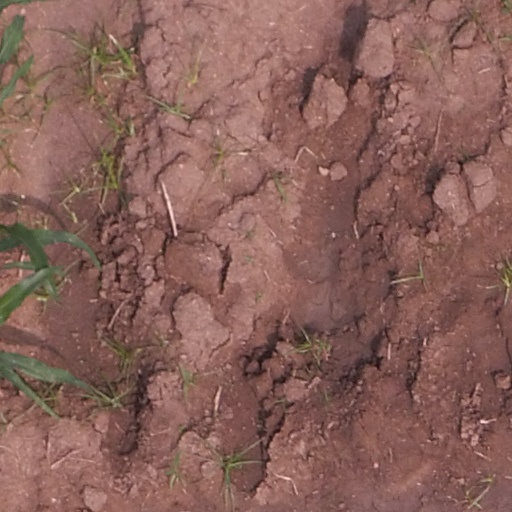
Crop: maize; corn